Languages of South Africa

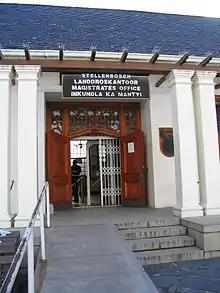
Trilingual government building sign in Afrikaans, English, and Xhosa

At least thirty-five languages are spoken in South Africa, twelve of which are official languages of South Africa: Ndebele, Pedi, Sotho, South African Sign Language, Swazi, Tsonga, Tswana, Venda, Afrikaans, Xhosa, Zulu, and English, which is the primary language used in parliamentary and state discourse, though all official languages are equal in legal status. In addition, South African Sign Language was recognised as the twelfth official language of South Africa by the National Assembly on 3 May 2023. Unofficial languages are protected under the Constitution of South Africa, though few are mentioned by any name.